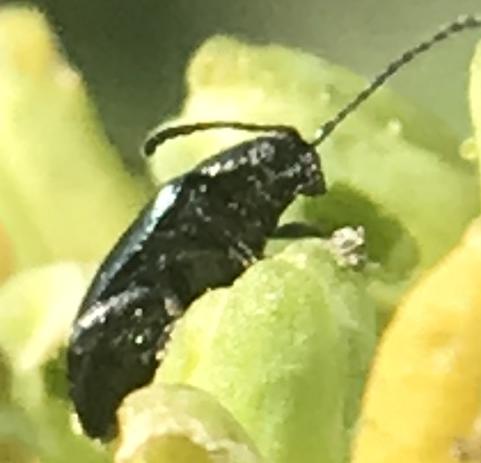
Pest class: crucifer_flea_beetle